Dreams (bed retailer)

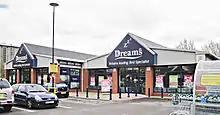
Dreams store in Portsmouth, England

The first Dreams store opened in Uxbridge in 1985. By 2000, Dreams had 50 stores, and opened its own mattress factory in Oldbury, Birmingham.